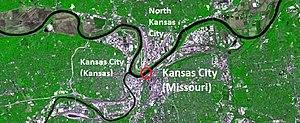
Le Hannibal Bridge fut le premier pont construit sur la rivière Missouri, ce qui a permis à Kansas City de devenir une grande ville et un centre ferroviaire important.